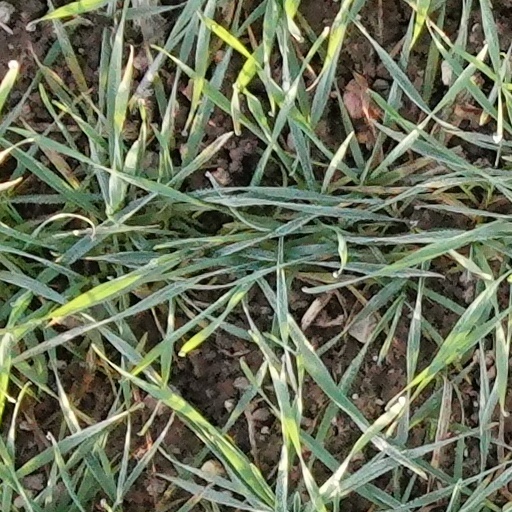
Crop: wheat